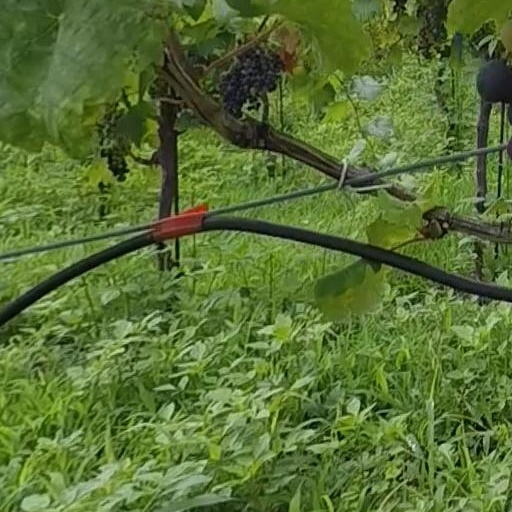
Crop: grape